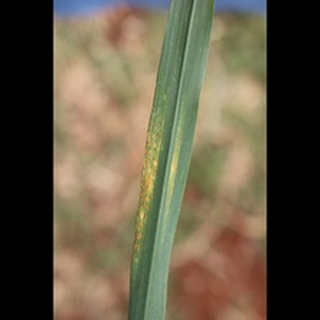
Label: wheat_black_rust